Amrullah Saleh

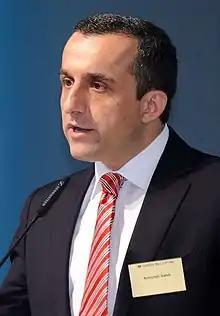
Saleh in 2011

Amrullah Saleh (Pashto/, ; born 15 October 1972) is an Afghan politician who served as the first vice president of Afghanistan from February 2020 to August 2021, and acting interior minister from 2018 to 2019. He was the head of the National Directorate of Security (NDS) from 2004 to 2010.